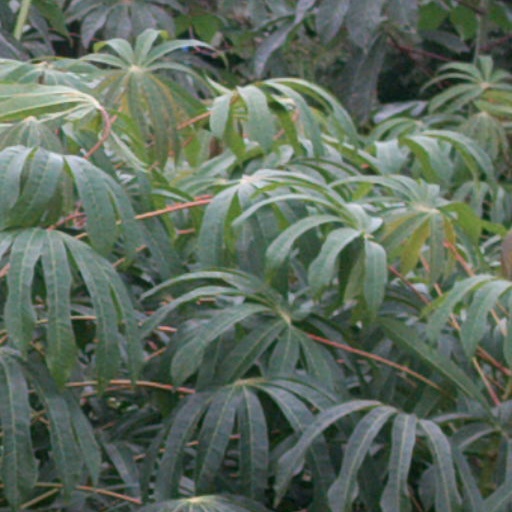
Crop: cassava